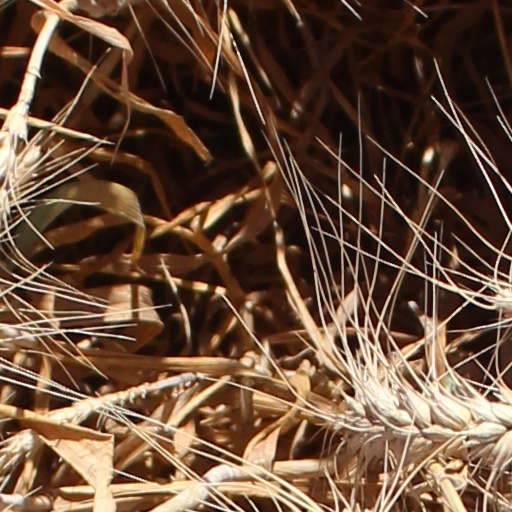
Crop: wheat